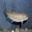
Label: trout